Question: Please indicate a possible affordance area of frisbee that can be used for holding
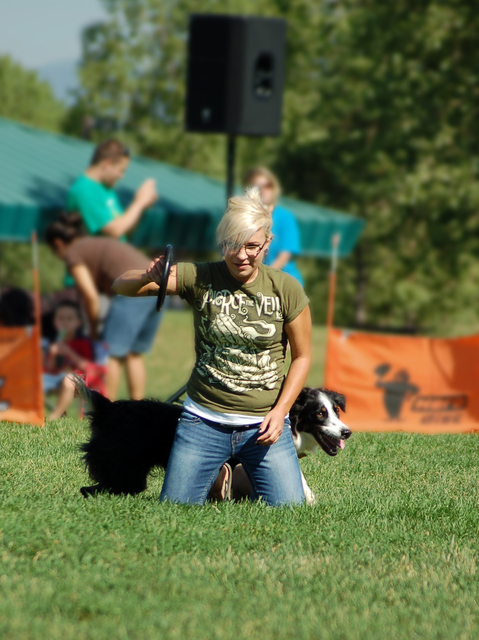
Answer: [152.646, 240.661, 174.464, 313.388]